2024 United States Senate election in Maryland

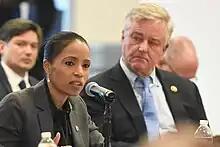
Angela Alsobrooks (left) and David Trone (right) in 2023

During the Democratic primary, Jawando and Trone sought to present themselves as progressives and political outsiders, pointing to their careers and political records, despite Trone's record in Congress being more aligned with its moderate members. Alsobrooks, meanwhile, emphasized "kitchen-table" issues such as community safety and health care in her campaign while also focusing on her political career. Candidates campaigned heavily in the Baltimore metropolitan area, which was seen as a key battleground in the Democratic primary as Trone and Alsobrooks were expected to dominate in their respective home counties of Montgomery and Prince George's County, which are of similar sizes and were considered likely to cancel each other out in the primary results. This was not the case, as Alsobrooks not only bested Trone in Montgomery County, but also in most of Maryland's other urban counties.